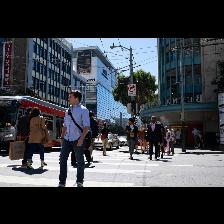
Label: Human